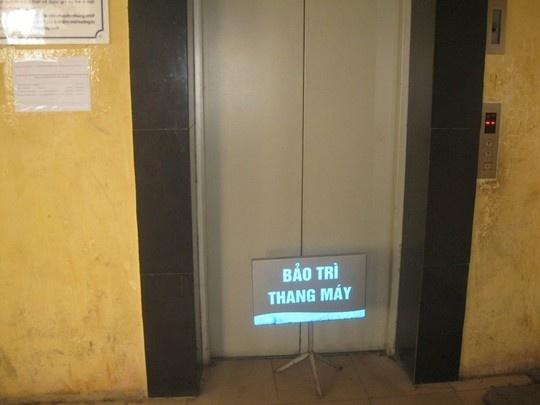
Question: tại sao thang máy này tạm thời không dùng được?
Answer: vì thang máy này đang được bảo trì